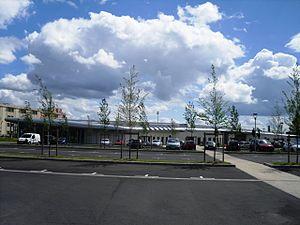
Le centre aquatique d'Athis-Mons (91)
Athis-Mons est une commune française située à douze kilomètres au sud-est de Paris dans le département de l’Essonne en région Île-de-France.